GrimGrimoire

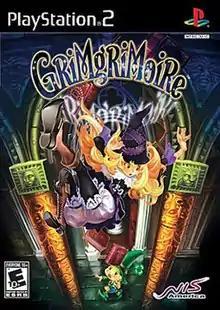
North American PS2 cover art

GrimGrimoire is a 2007 real-time strategy video game developed by Vanillaware and published by Nippon Ichi Software (Japan, North America) and Koei (Europe) for the PlayStation 2. A remaster, GrimGrimoire OnceMore was released in Japan on PlayStation 4 and Nintendo Switch in 2022 and worldwide, along with a PlayStation 5 version, in 2023. The story follows Lillet Blan, a trainee witch who is sent into a repeating cycle of five days after her school is attacked by an evil wizard seeking the hidden Philosopher's Stone. The player commands units called familiars, each having strengths and weaknesses against the other, with the goal of either destroying the opponent's bases or surviving waves of enemies.